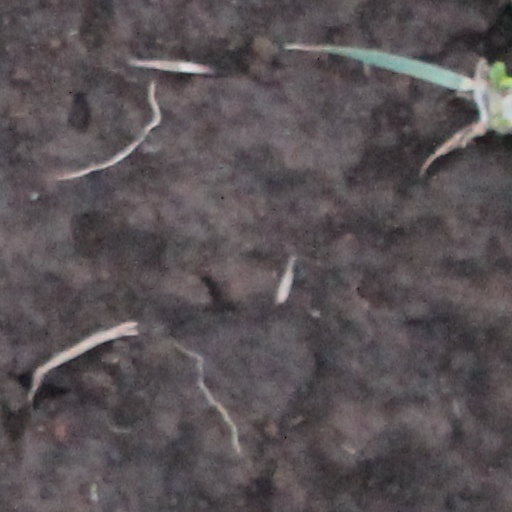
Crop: wheat